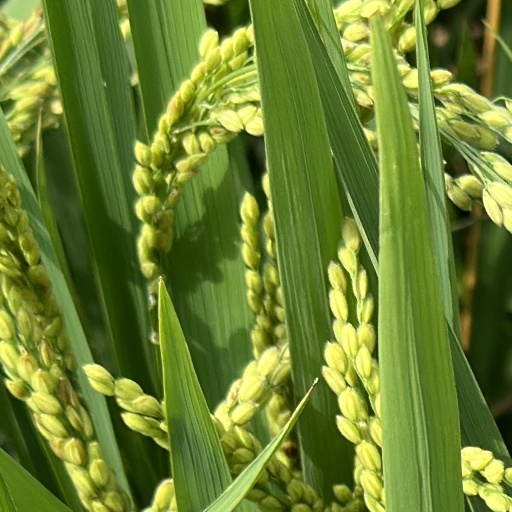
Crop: rice